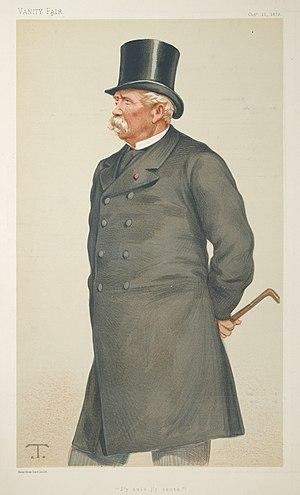
Patrice de Mac Mahon, comte de Mac Mahon, 1ᵉʳ duc de Magenta, né le 13 juin 1808 au château de Sully près d'Autun et mort le 17 octobre 1893 au château de la Forêt, à Montcresson, est un militaire et homme d’État français.